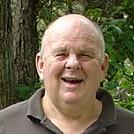
Age: 65